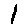
Label: 1